Levi Weeks

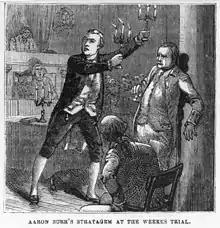
Aaron Burr's stratagem at the Weekes trial

Levi Weeks (1776 – 1819) was an American carpenter, known for being the accused in the infamous Manhattan Well Murder trial of 1800, the first murder trial in the United States for which there is a recorded transcript.He was the brother of Ezra Weeks, one of New York City's most successful builders of the time.